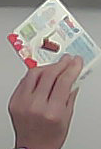
Product: kinder_chocolate